Basel

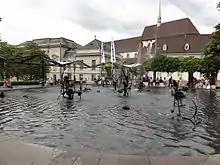
Tinguely's Carnival Fountain ("Fasnachtsbrunnen")

As the biggest town in the Northwest of Switzerland numerous public and private health centres are located in Basel. Among others the Universitätsspital Basel and the Universitätskinderspital Basel. Private health centres include the Bethesda Spital and the Merian Iselin Klinik. Additionally the Swiss Tropical and Public Health Institute is located in Basel too.